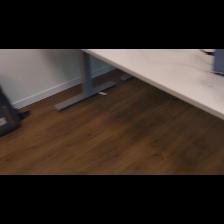
Label: NonHuman